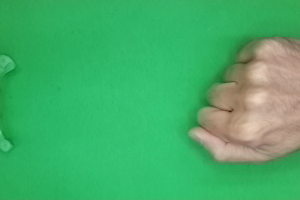
Label: rock